A Counterblaste to Tobacco

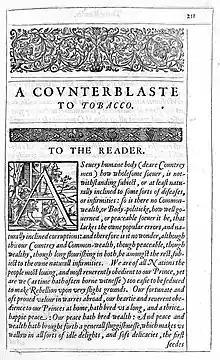
Title page

A Counterblaste to Tobacco is a treatise written by King James VI and I in 1604. In it he expresses his distaste for tobacco and tobacco-smoking. It is one of the earliest known anti-smoking publications.